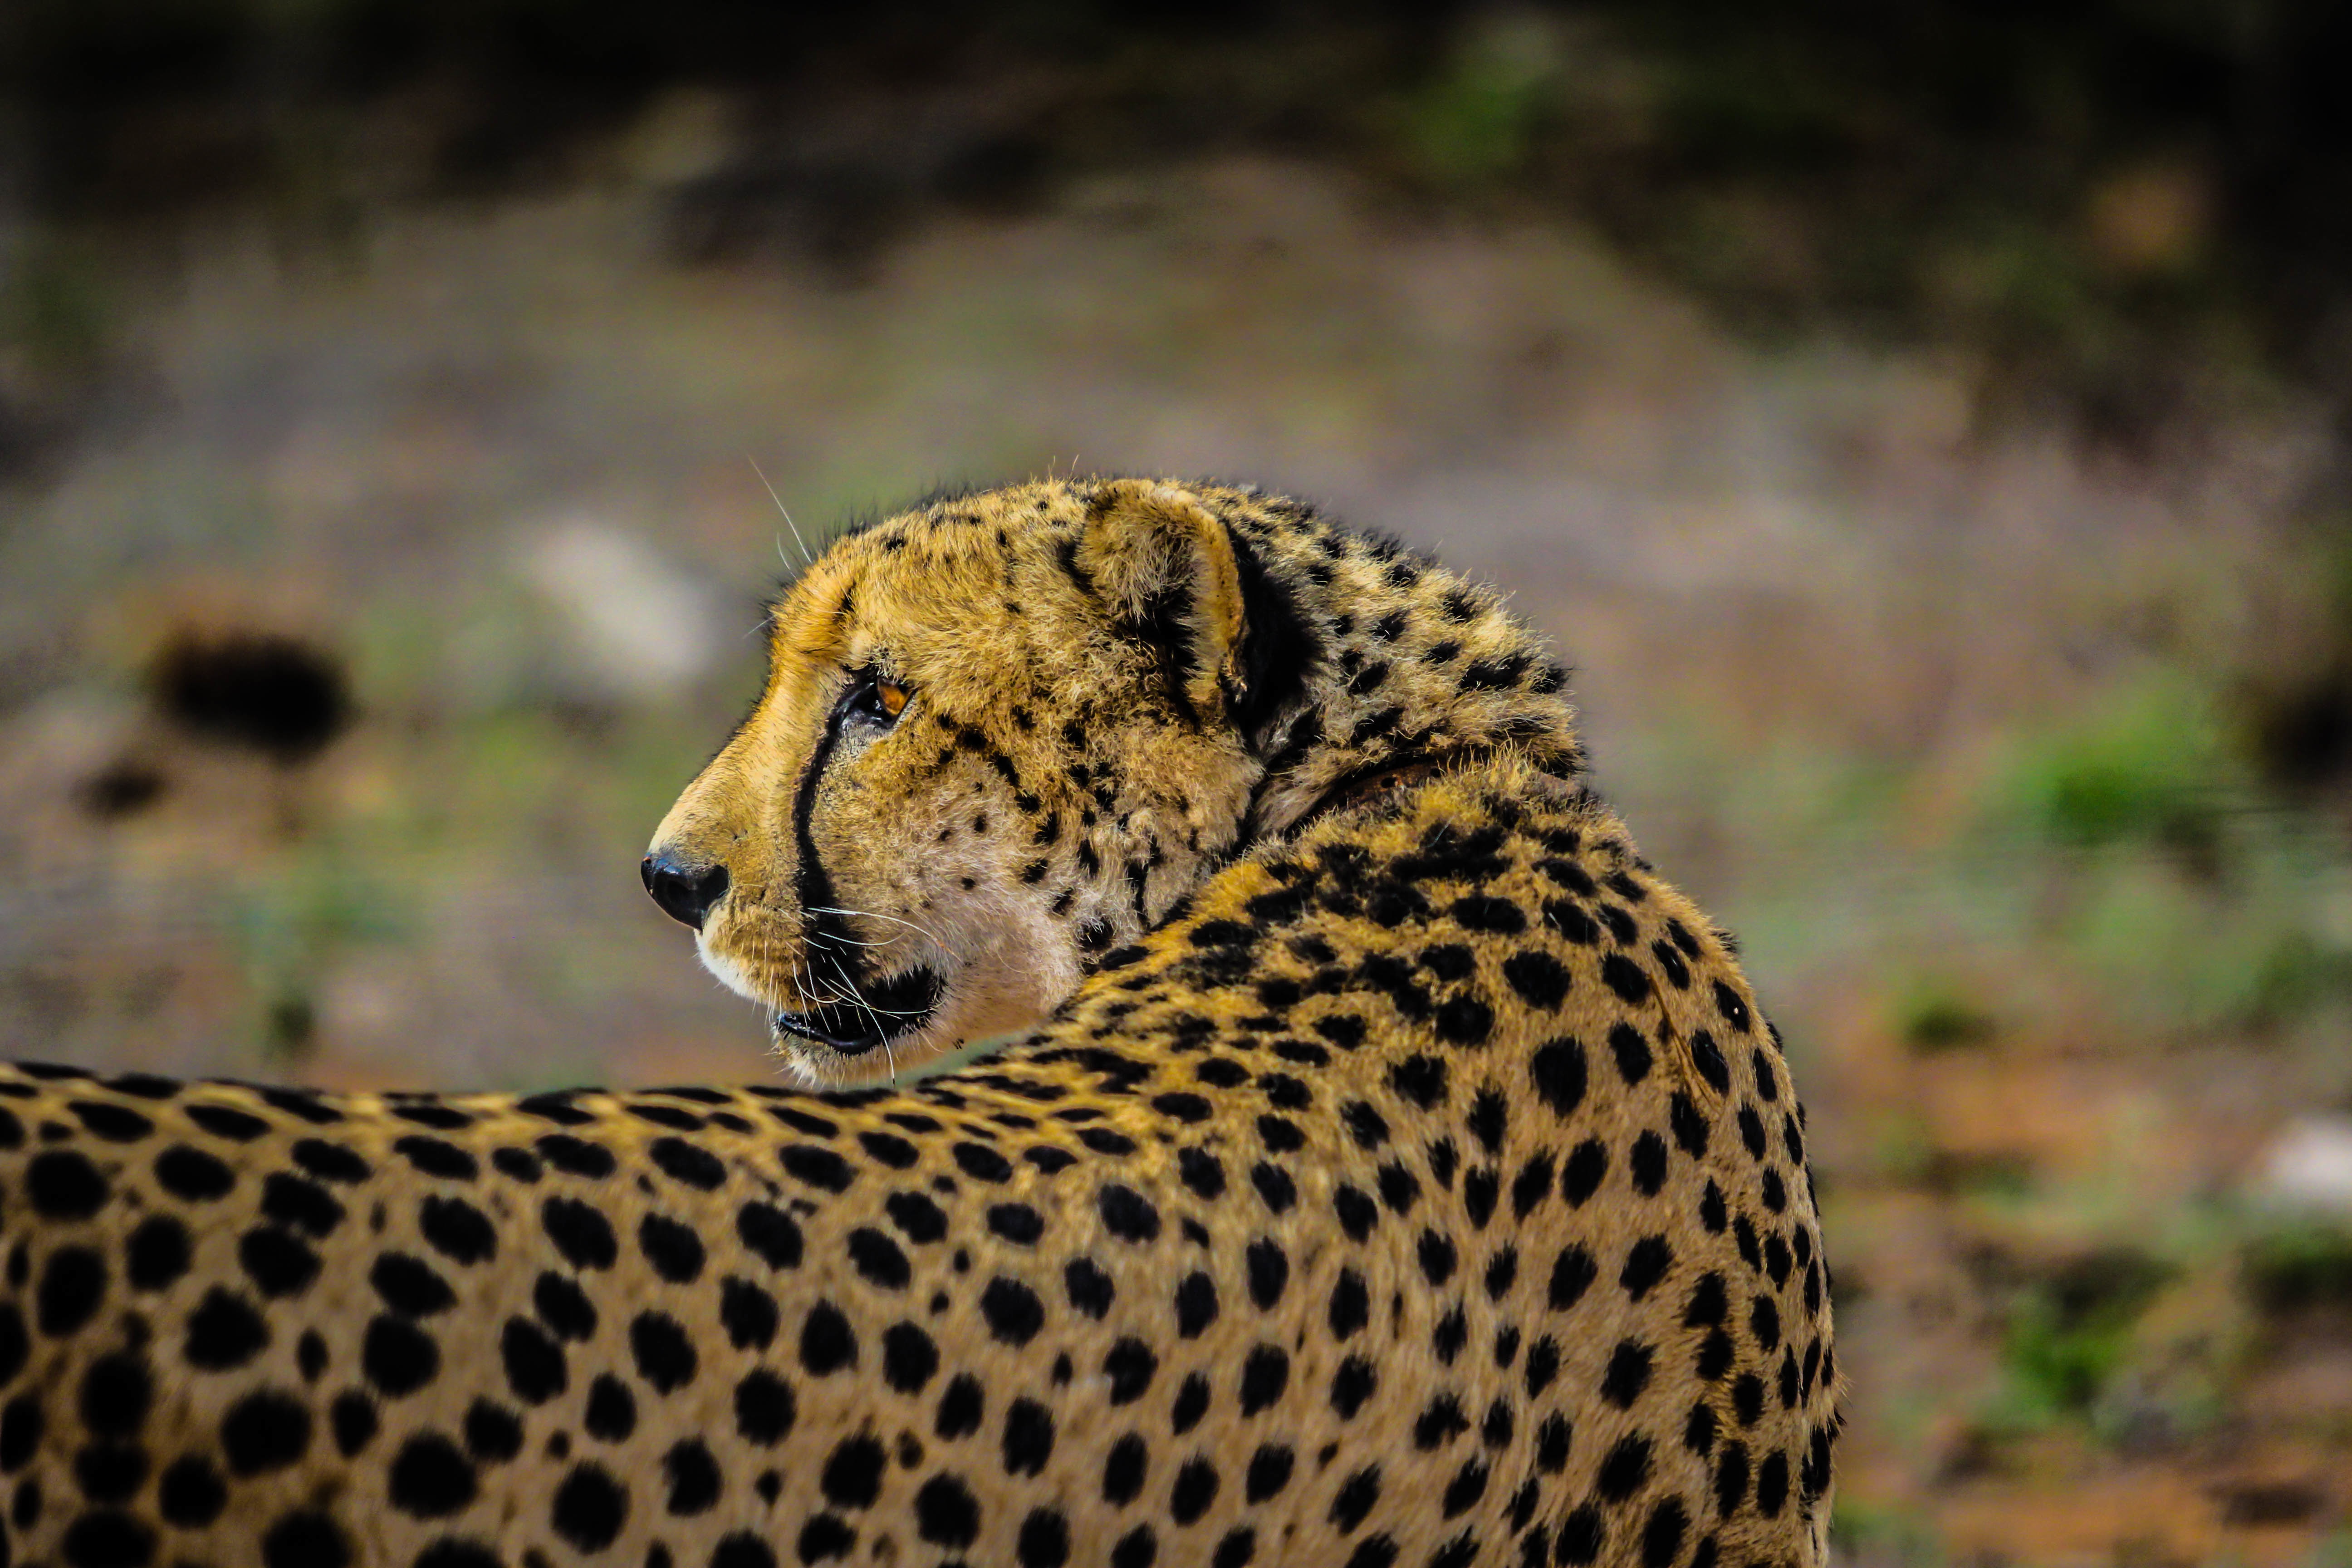
animal, wildlife, wild, mammal, predator, fauna, leopard, cheetah, vertebrate, jaguar, safari, big cats, cat like mammal